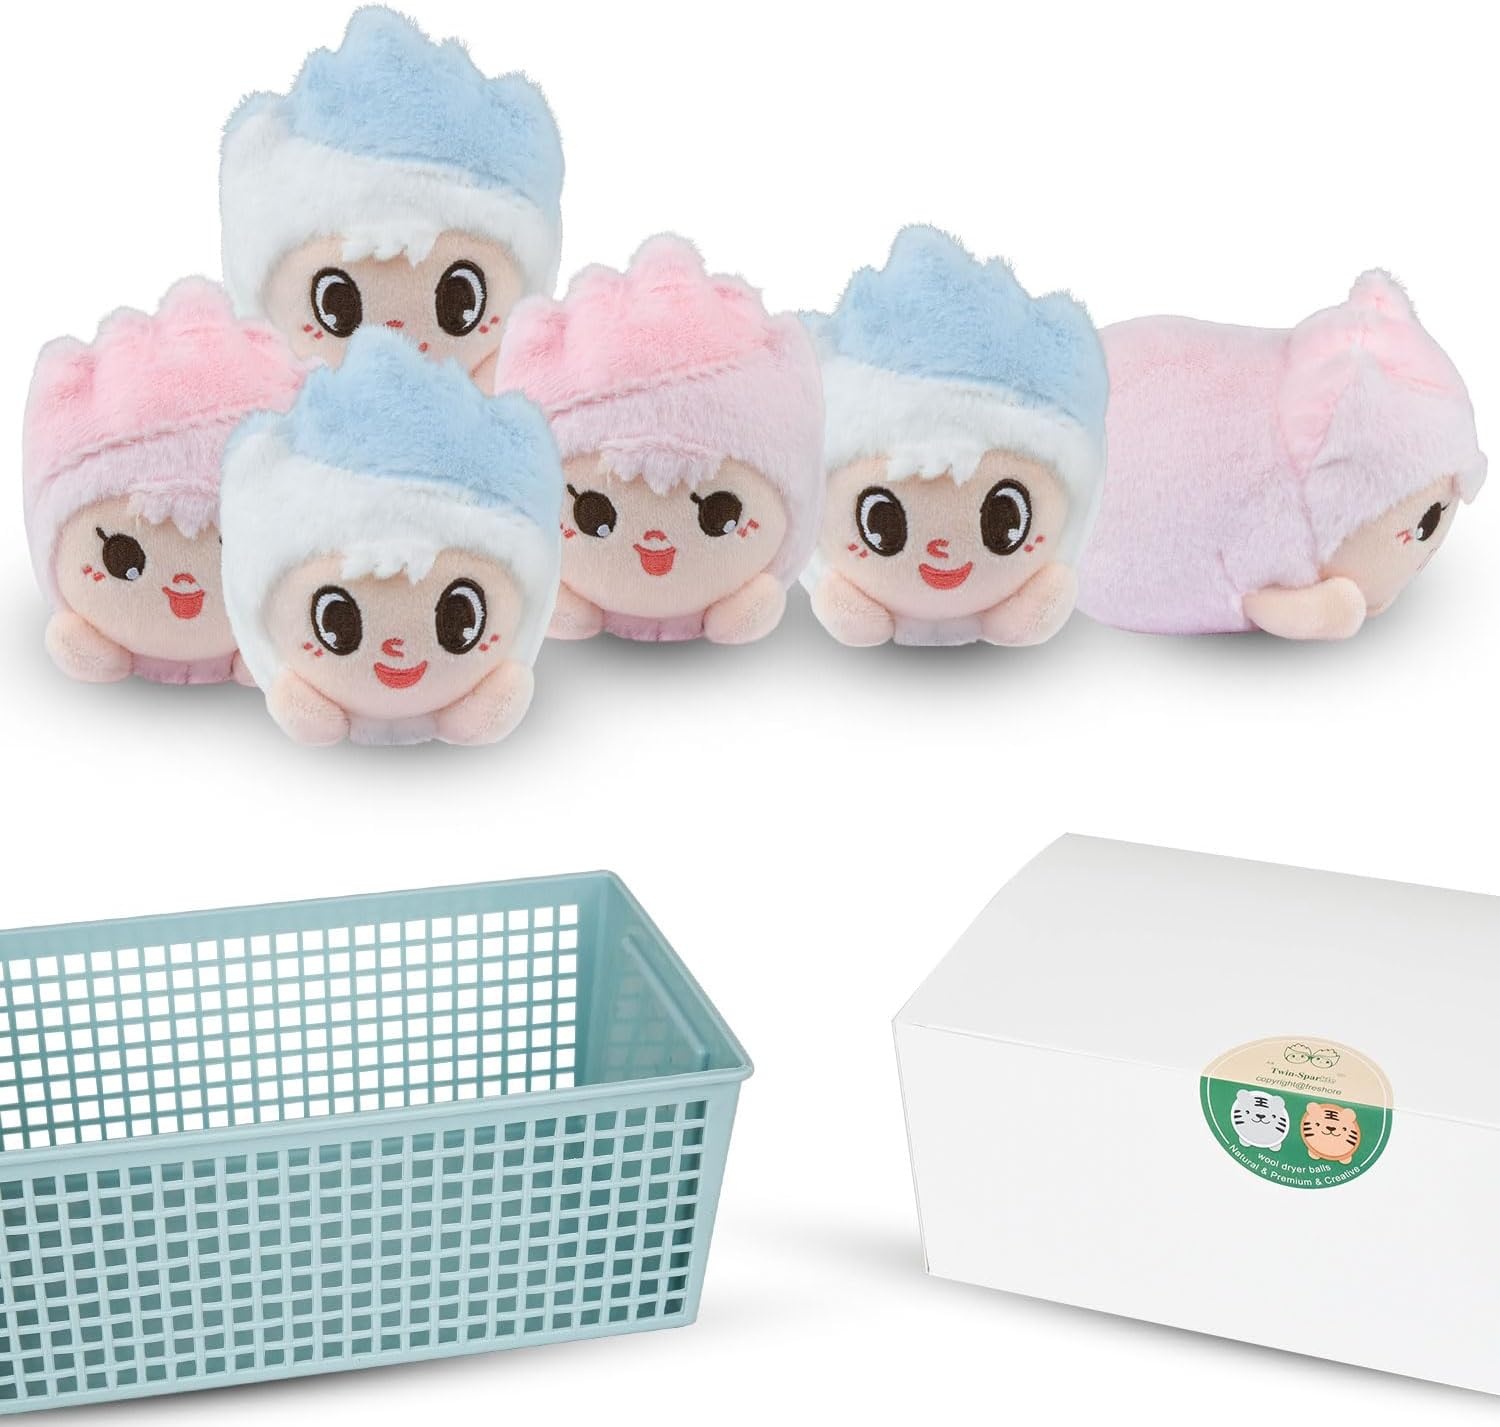
XL Organic Premium Reusable Wool Dryer Balls 6 Pack-100% New Zealand Wool,Reusable for 2000+ Loads,Natural Fabric Softener Ball,Hypoallergenic Baby Safe & Chemical Free to Reduce Sticky Wool
About this item INNOVATIVE HANDCRAFT technology to reduce the sticky wool when drying, solve the problem of most of the similar products.By increasing air circulation and dispersing the contact area between fabrics, they absorb moisture faster, allowing laundry to dry more quickly. Freshore reusable wool dryer balls are made from 100% pure natural New Zealand wool, making them organic,non-toxic and synthetics,suitable for use with babies and sensitive skin.They contain chemical-free or fragrance-free and ideal for protecting your garments and home goods. ECO-FRIENDLY AND REUSABLE FOR 2000+ LOADS, replaces dryer sheets & liquid fabric softeners.The XL size balls help you to reduce drying time by 20-40%. Leaves your laundry naturally soft. Also, they can reduce wrinkles and static cling. they keep your clothes from getting too hot in the dryer, helping to protect them from damage. Lovely twinkle & sparkle appearance. Deeply loved by mothers and children. Besides drying clothes, they also can be used as toys for kids and pets. These super cute wool dryer balls are perfect gift any occasion. (Baby showers, Wedding gift, Birthday gift, Christmas gift, Thanksgiving gift, Easter gift, Mothers’ day gift, Graduation gift, housewarming, and more). 100% handmade products, carefully stitching by handmade. It helps to protect nature and the environment, keeps away from industrial pollution. The worthy buying wool drying balls set, comes with 6pcs of wool dryer balls and a storage basket for convenient storage. Save money and beautify your life.
Brand: Freshore
Category: Home & Garden > Household Supplies > Laundry Supplies > Laundry Balls